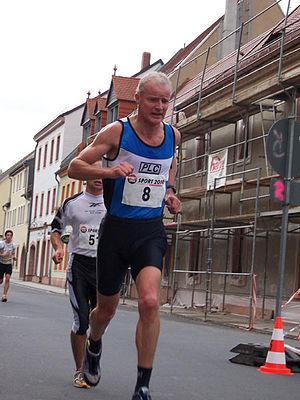
Olaf Beyer, né le 4 août 1957 à Grimma, est un athlète est-allemand.